Boyce–Sneed feud

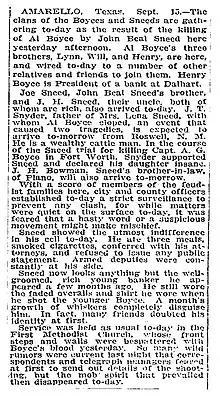
Boyce–Sneed feud, New York Times (1912)

The first death in the conflict occurred on January 13, 1912, when John B. Sneed killed Albert Boyce Sr., who was a banker and a former manager of the XIT Ranch. Boyce was unarmed, and Sneed shot him in the back while they were standing inside the lobby of Fort Worth's Metropolitan Hotel. During the ensuing trial, Sneed alleged that Boyce Sr. had assisted his son in "breaking up [his] home." The trial was sensationalized by newspapers as "the greatest legal battle ever fought in Texas Courts."